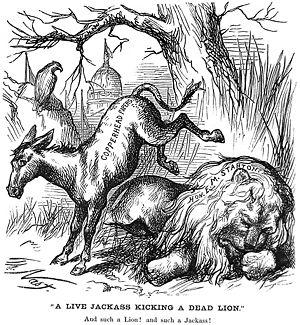
Le Parti démocrate est un parti politique américain qui s'oppose, dans le contexte du système bipartite, au Parti républicain. Il est l'une des plus grandes organisations politiques mondiales avec plus de 44 millions d'adhérents en 2017.